The Substitute (Glee)

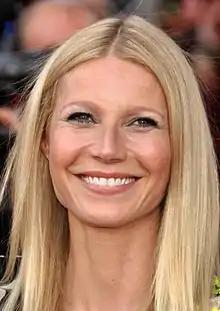
The role of Holly Holliday was created specifically for Paltrow ("pictured").

Paltrow's "Glee" appearance marked her first ever scripted-series guest performance. The role of Holly was created for her by series creator Ryan Murphy, a personal friend who suggested that she showcase her vocal and dancing talent ahead of the December 2010 release of the film "Country Strong", in which Paltrow plays a country singer. Upon announcing her casting in September 2010, BBC News reported that she would appear in two episodes of the series. E! Online's Kristin dos Santos stated that Holly would serve as a love interest for Will, with Murphy later confirming that Holly's appearance would create a love quadrangle between herself, Will, guidance counselor Emma Pillsbury (Jayma Mays) and her boyfriend Carl Howell (John Stamos). However, Fancast later reported that Paltrow's guest-arc had been reduced to a single episode, and neither Mays nor Stamos appear in "The Substitute". Post-broadcast, Murphy stated that both he and Paltrow hoped that she would appear on "Glee" again in the future, depending on the right storyline. In December 2010, Paltrow confirmed that she would return to the series for another episode at a later date, and in January 2011, Murphy confirmed her reappearance, this time as a sex education teacher planned for episodes 15 and 16. Paltrow won the 2011 Primetime Emmy Award for Outstanding Guest Actress in a Comedy Series for her appearance in "The Substitute".